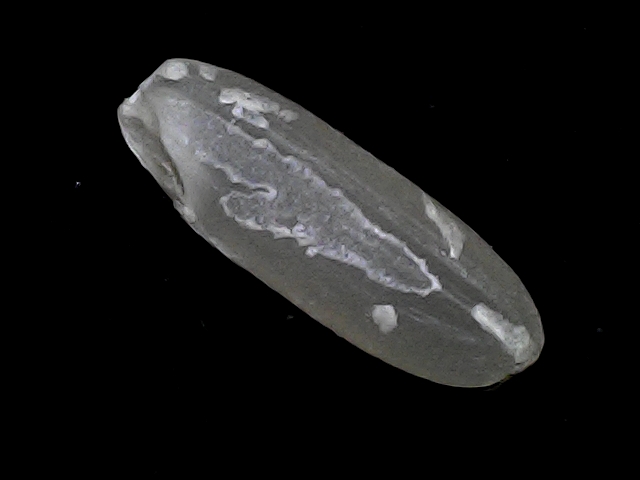
Rice variety: BRRI67